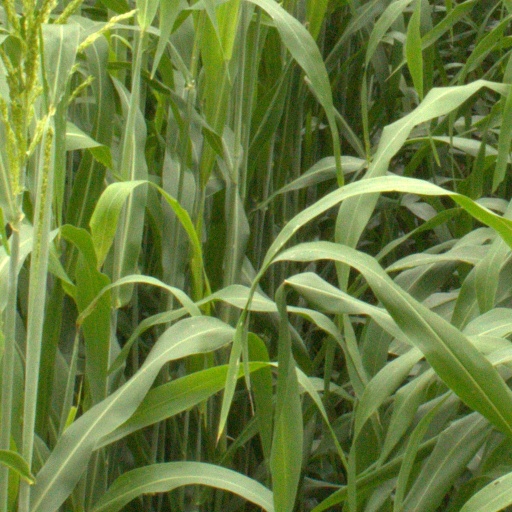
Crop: sorghum